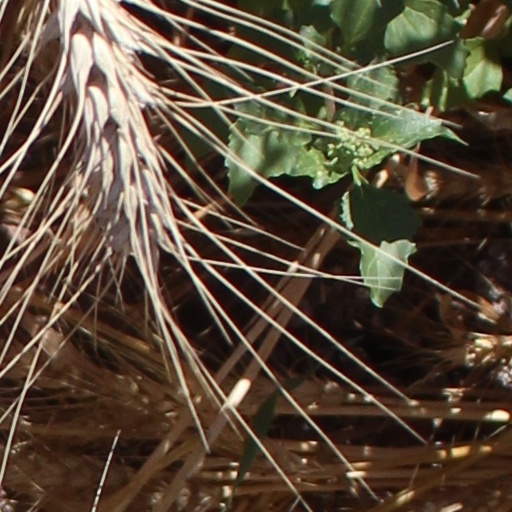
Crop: wheat